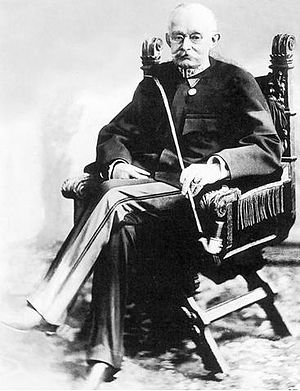
Adolf 1. af Luxembourg / Storhertug af Luxembourg
Adolf som storhertug af Luxembourg.
Adolf 1. var den sidste hertug af Nassau fra 1839 til 1866 og den fjerde storhertug af Luxembourg fra 1890 til sin død i 1905.